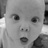
Emotion: surprise